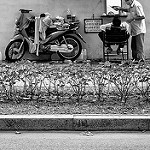
Scene: Outdoor